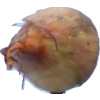
Label: onion